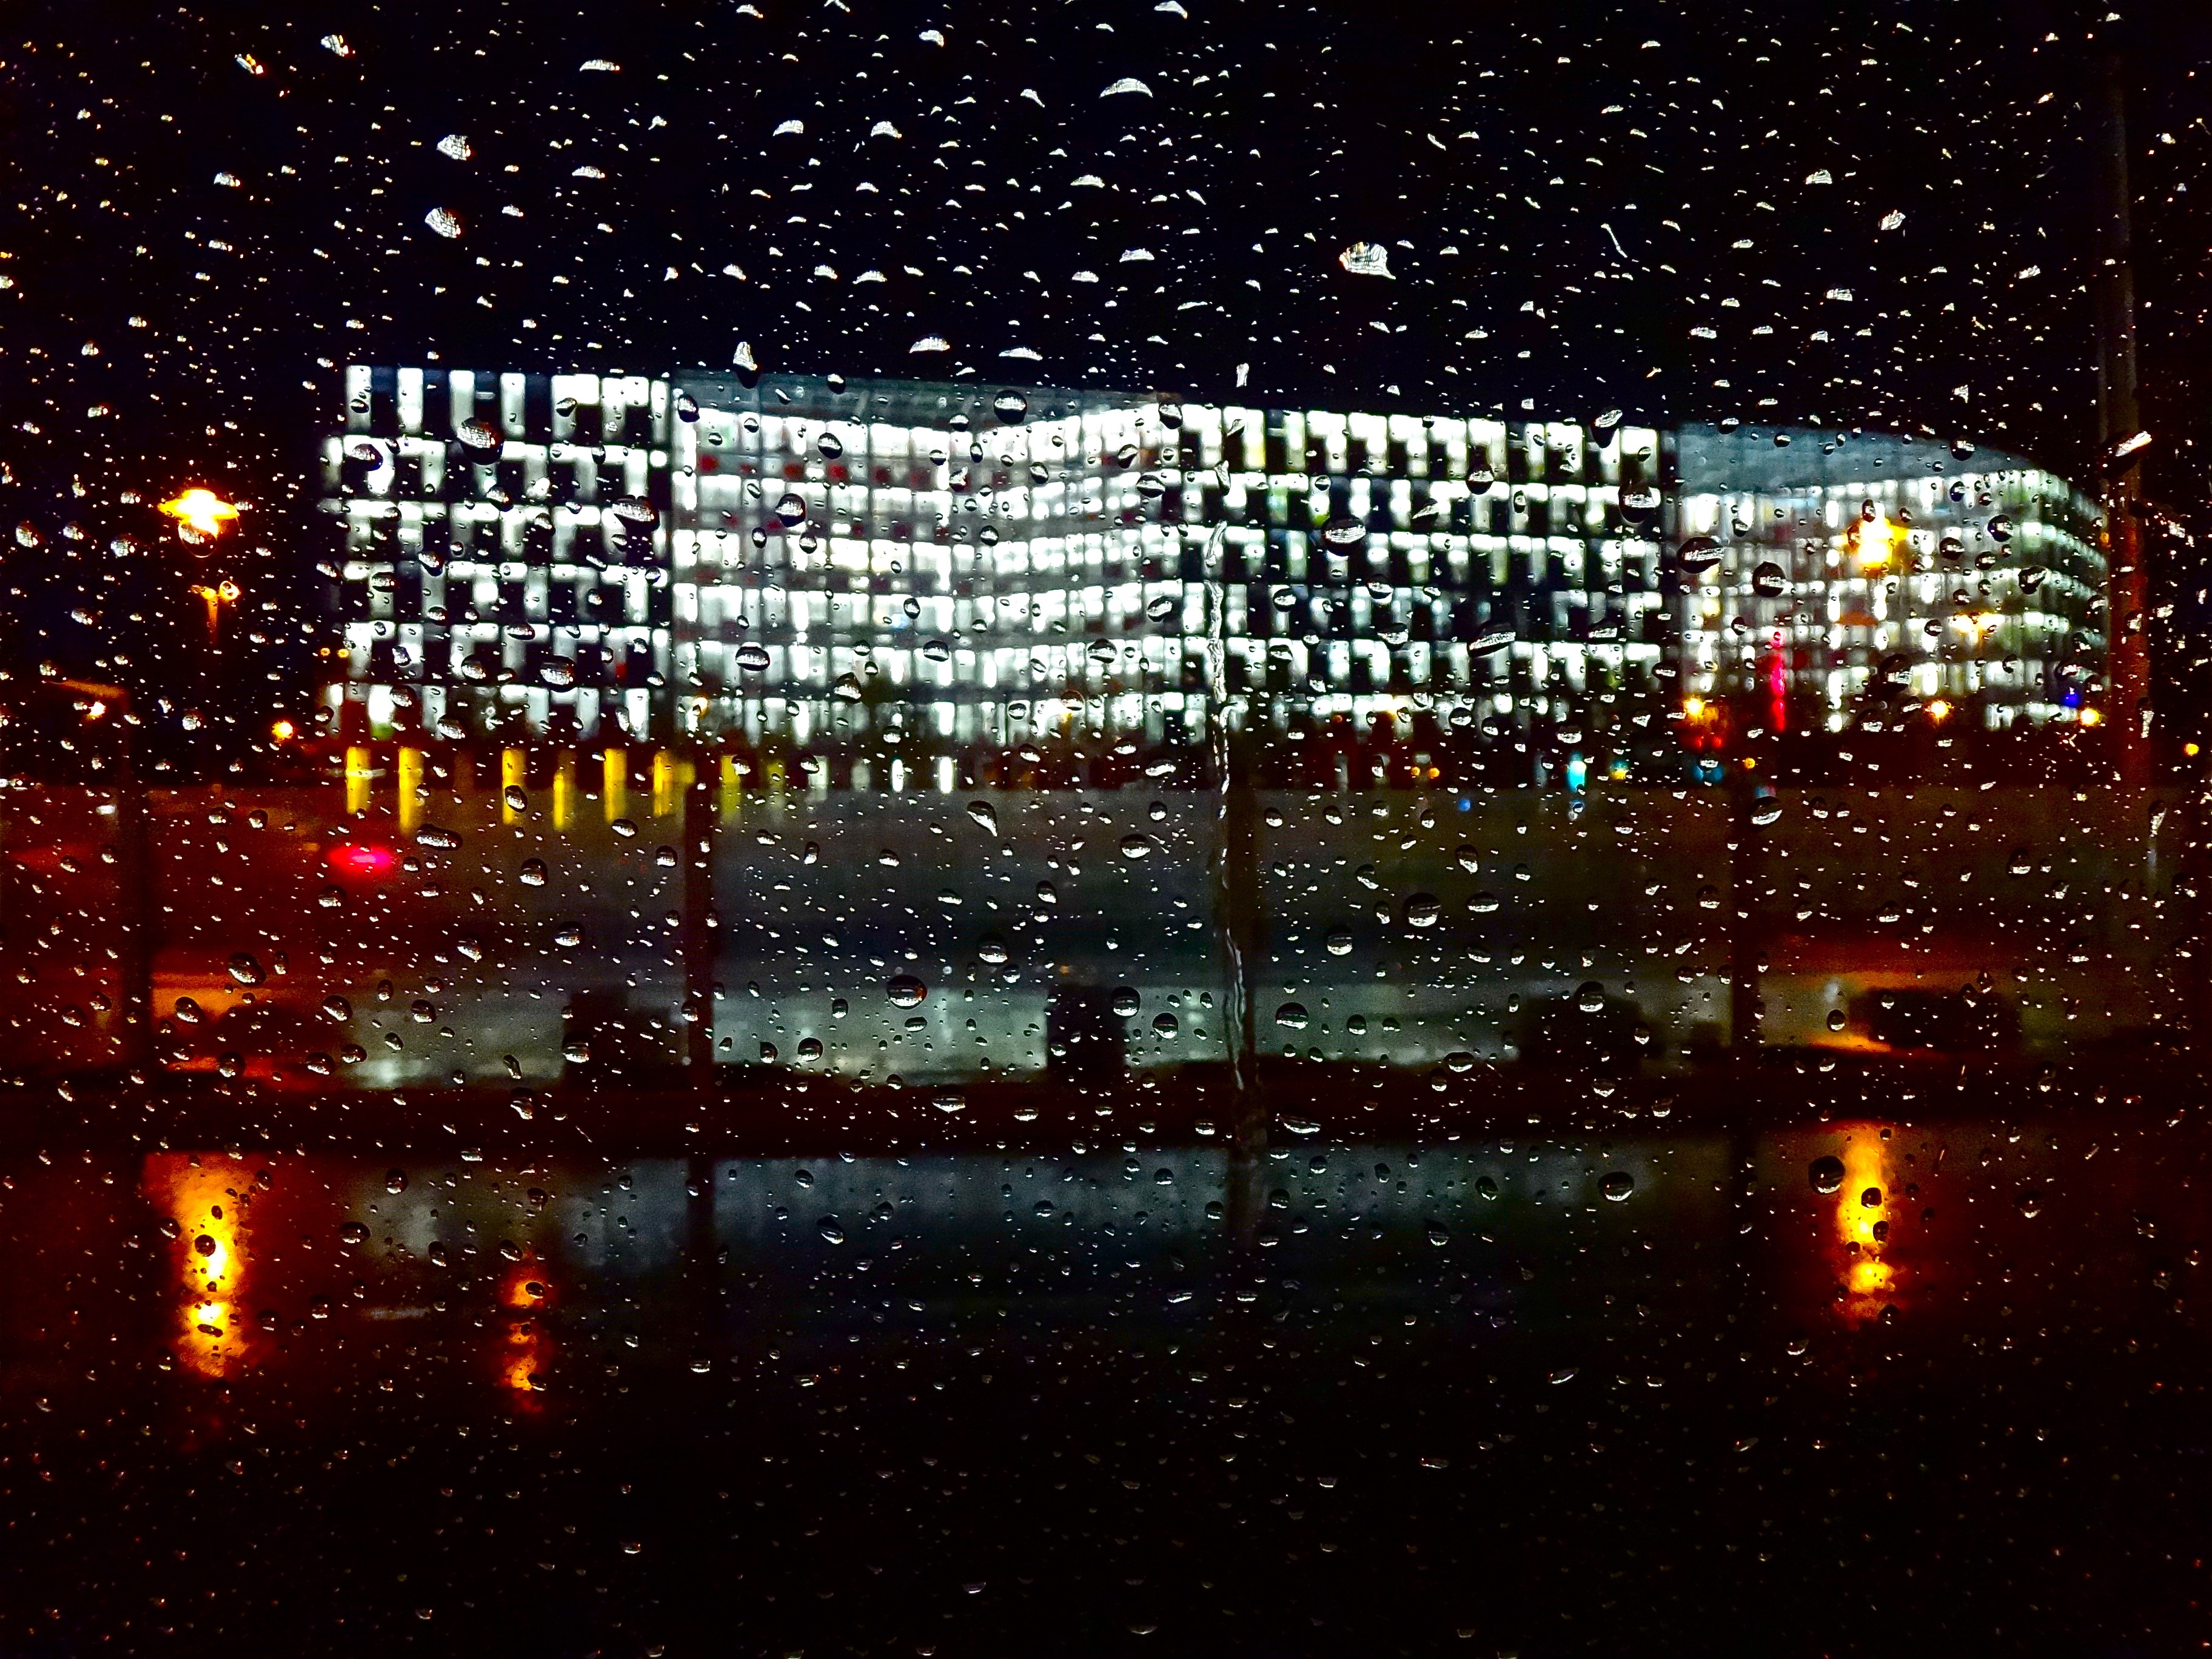
light, night, rain, city, atmosphere, evening, reflection, storm, drip, gloomy, abendstimmung, screenshot, weather mood, computer wallpaper